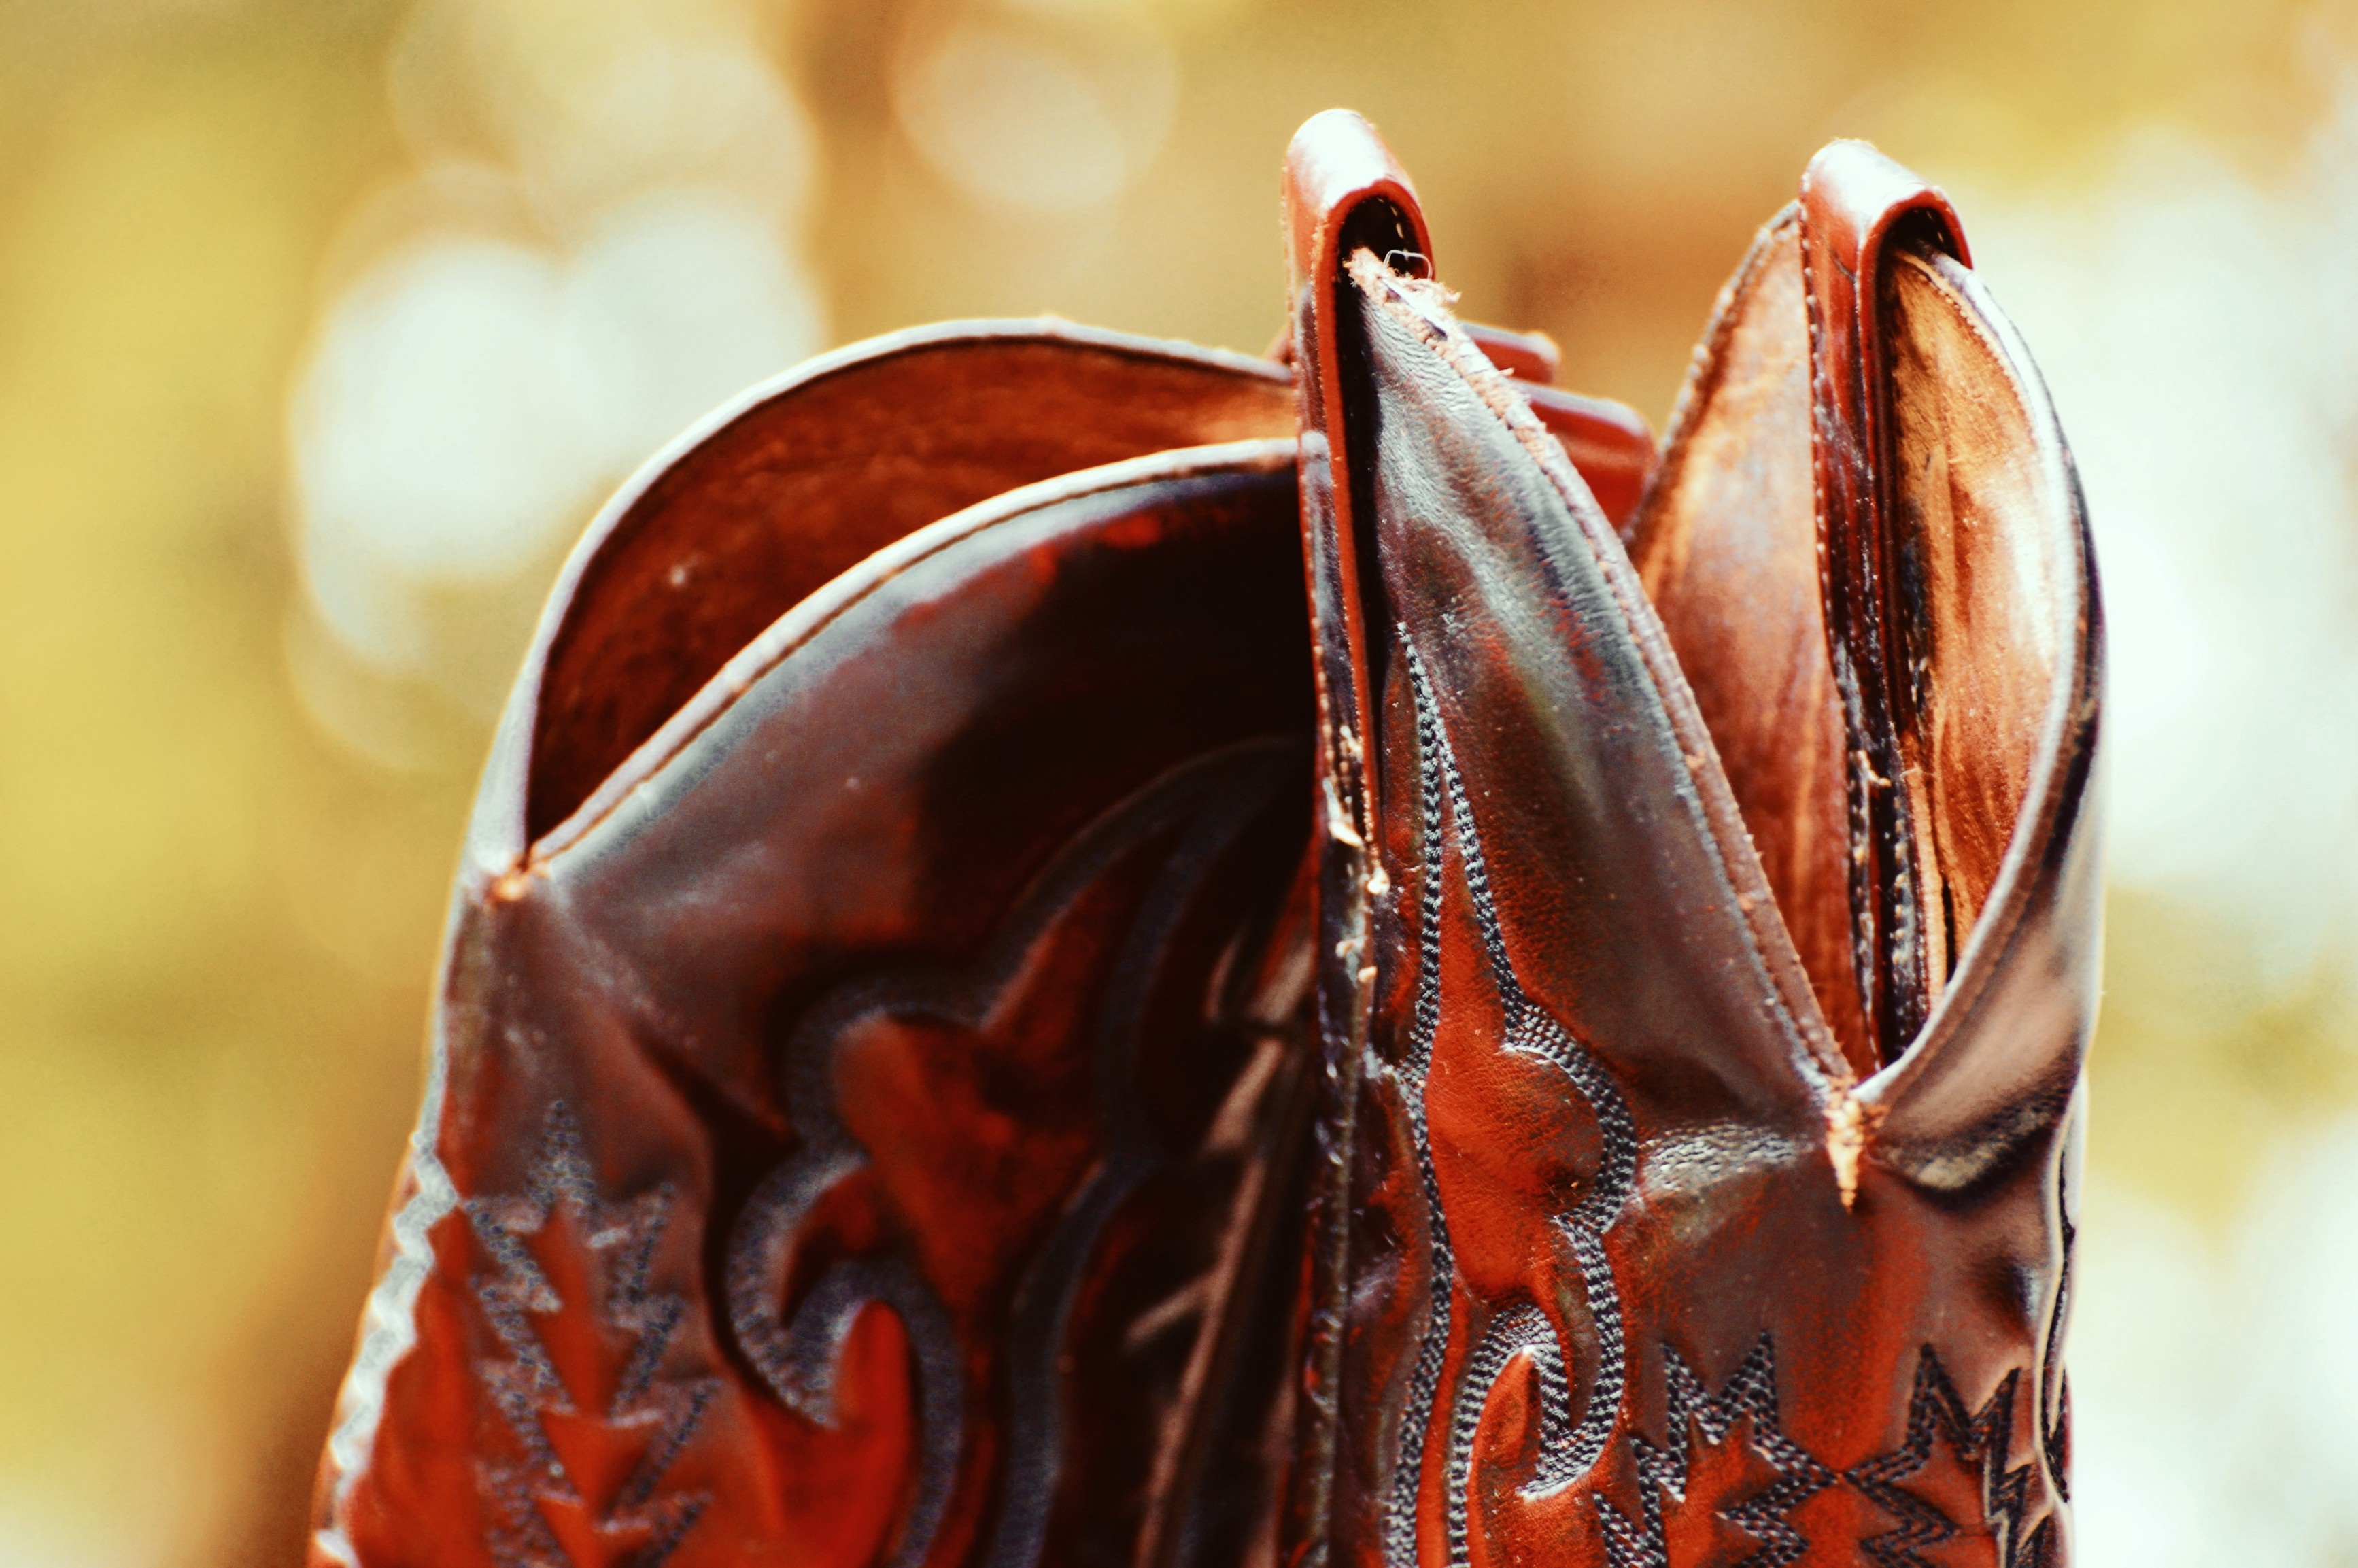
hand, leather, photography, retro, leaf, flower, glass, old, food, spring, red, color, close up, shoes, temple, boots, organ, macro photography, flavor, leather boots, 80s, cowboy boots, shafts